Skály (Písek District)

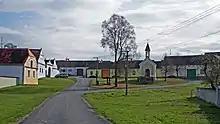
Centre of Budičovice

Budičovice is protected as a village monument zone for its folk architecture from the 19th century. The homesteads have decorated façades in the Folk Baroque style, typical for this region. The landmark of the village green is the Chapel of Saint John of Nepomuk from around 1875.